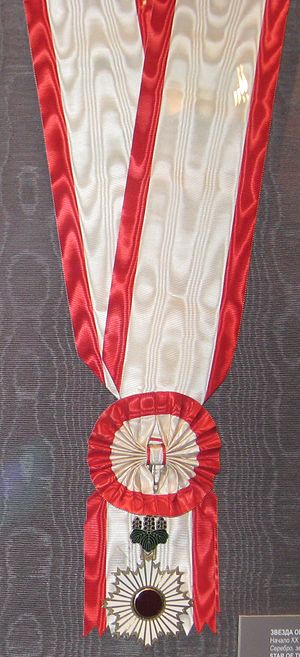
Den Opgående Sols Orden
Den Opgående Sols Orden
Den Opgående Sols Orden er en japansk orden. Den blev indstiftet 10. april 1875 af Mutsuhito, Meiji-kejseren, som den første orden i Japan. Den kan tildeles japanere, såvel som udenlandske statsborgere, og for både civile og militære fortjenester. Fra 2002 kan ordenen også tildeles kvinder. Ordenen er opkaldt efter solopgangen, motivet i Japans flag, og henviser til ophavsmyten hvor det japanske folk siges at stamme fra solgudinden Amaterasu. Den Opgående Sols Orden rangerer efter Krysantemumordenen og er jævnbyrdig med Den hellige skats orden.